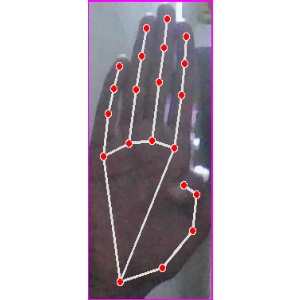
अक्षर: झ